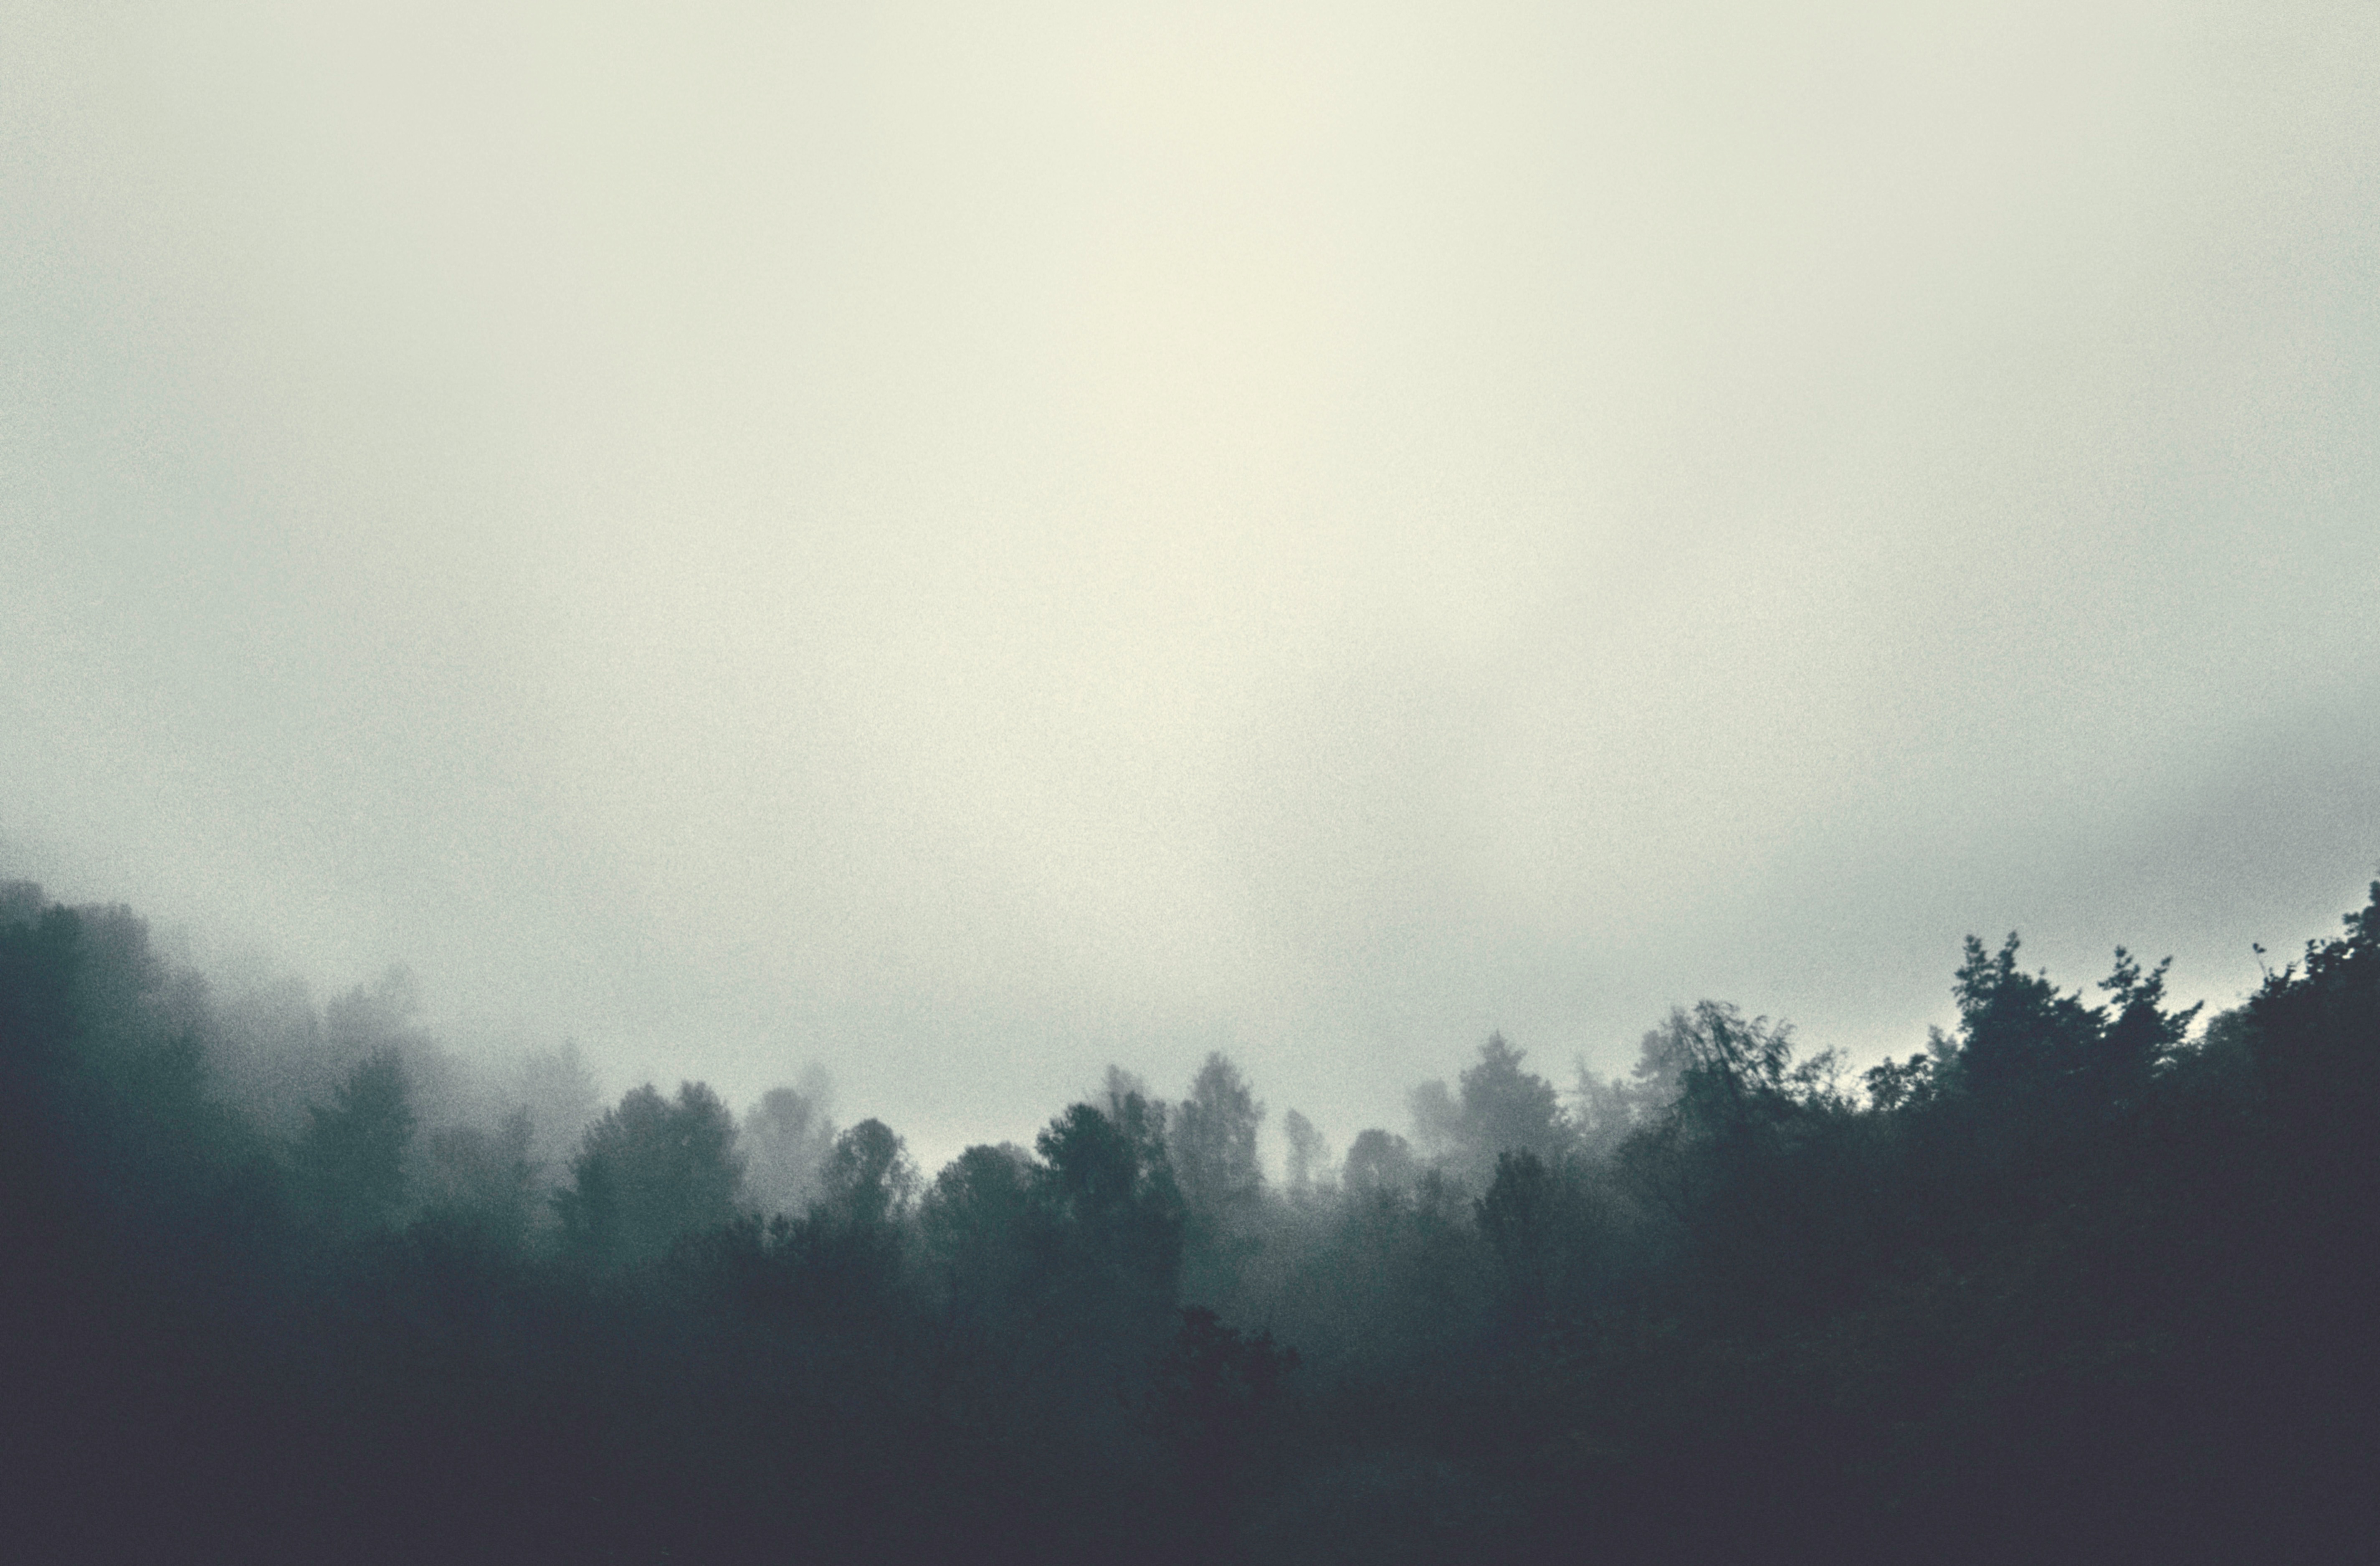
tree, nature, cloud, sky, fog, mist, sunlight, morning, dawn, atmosphere, weather, haze, atmospheric phenomenon, atmosphere of earth